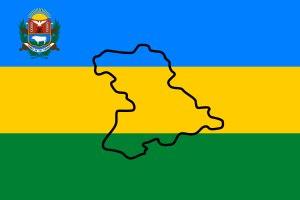
Voici listés ci-dessous les drapeaux des États du Venezuela